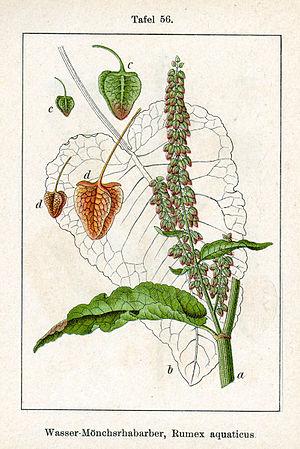
Cette liste de Tracheophyta de Bosnie-Herzégovine, ainsi que d’espèces introduites est un aperçu incomplet d’espèces de mousses, de fougères, de gymnospermes et d’angiospermes citées dans la littérature disponible en langues bosniaque, croate, serbe et serbo-croate. Cet aperçu n’inclue pas des espèces cultivées ni celles occasionnellement introduites.